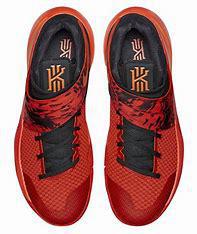
Brand: Nike
Model: Kyrie 2